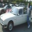
Label: automobile